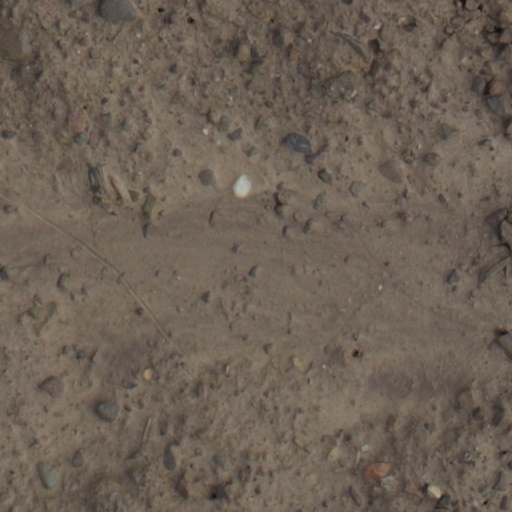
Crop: wheat